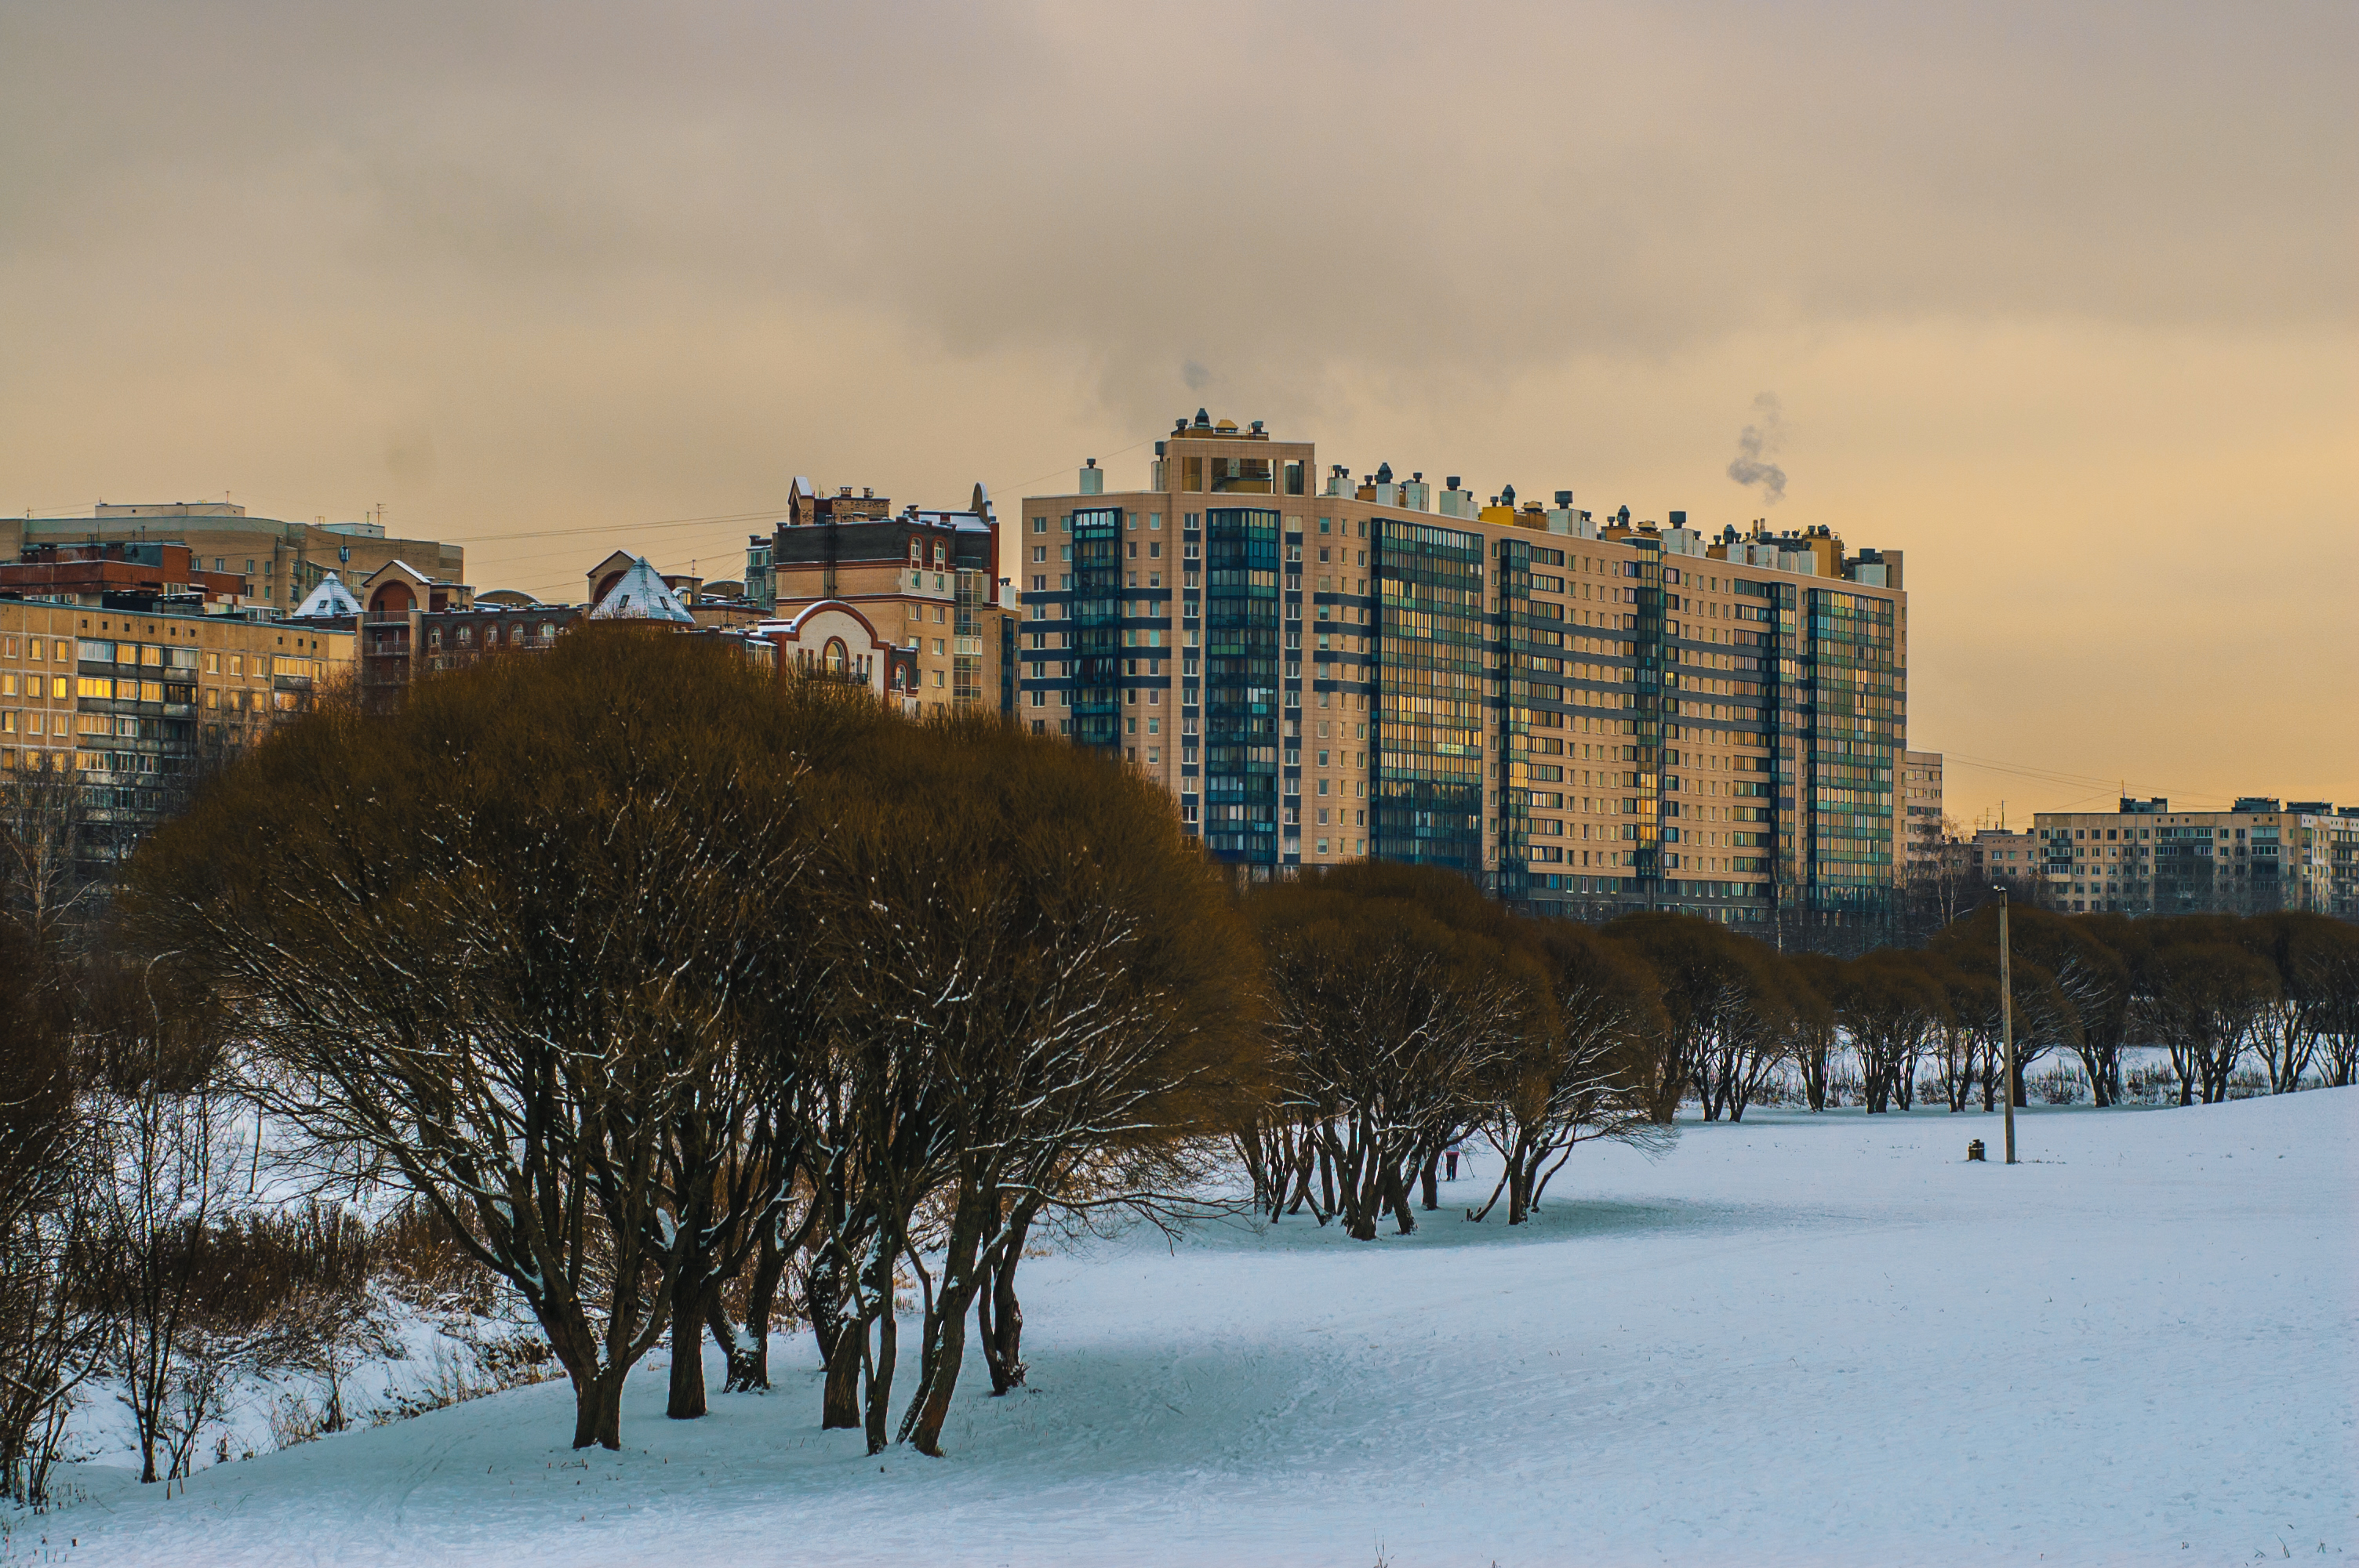
images, sky, cloud, building, atmosphere, snow, plant, branch, tree, natural landscape, house, atmospheric phenomenon, freezing, landscape, horizon, city, twig, rural area, tower block, urban design, dusk, urban area, roof, human settlement, facade, condominium, frost, cityscape, reflection, winter, evening, precipitation, cumulus, town, suburb, hill, apartment, mixed use, ocean, skyline, downtown, ice, sea, river, panorama